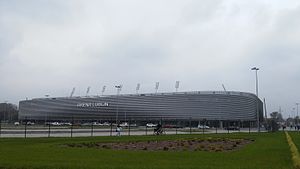
Lublin / Eksterne henvisninger
Arena Lublin
Lublin [lublin] er med 339.850 indbyggere den niendestørste by i Polen og hovedstaden i voivodskabet lubelskie med en befolkning på 350.392. Lublin ligger omkring 150 km sydøst for Warszawa og er den største polske by øst for floden Wisła. Lublin var kandidat til titlen som europæisk kulturhovedstad i 2016.